Khosheutovsky khurul

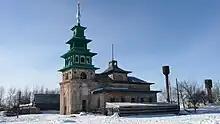
Khosheutovsky khurul before restoration works began in 2010

The Khosheutovsky khurul was closed during the 1920s. The following decade the khurul was used as a kindergarten, then as a school, and in the 1950s as a granary. Eventually, the gallery and small towers of the khurul were deconstructed, for the local kolkhoz was in need for bricks to build a cowshed in the 1960s. Later on, the remaining part of the khurul was abandoned and gradually began to collapse. Furthermore, after the beginning of the deportation of Kalmyks in 1944, the territory the Khosheutovsky khurul is located on was transferred from the then abolished Kalmyk ASSR to the Astrakhan Oblast. After the reestablishment of the Kalmyk ASSR in 1957 and the return of the Kalmyks to that region, the Kalmyks stated the need to return the Khosheutovsky khurul onto Kalmyk territory given its historical and cultural significance for the Kalmyk people.